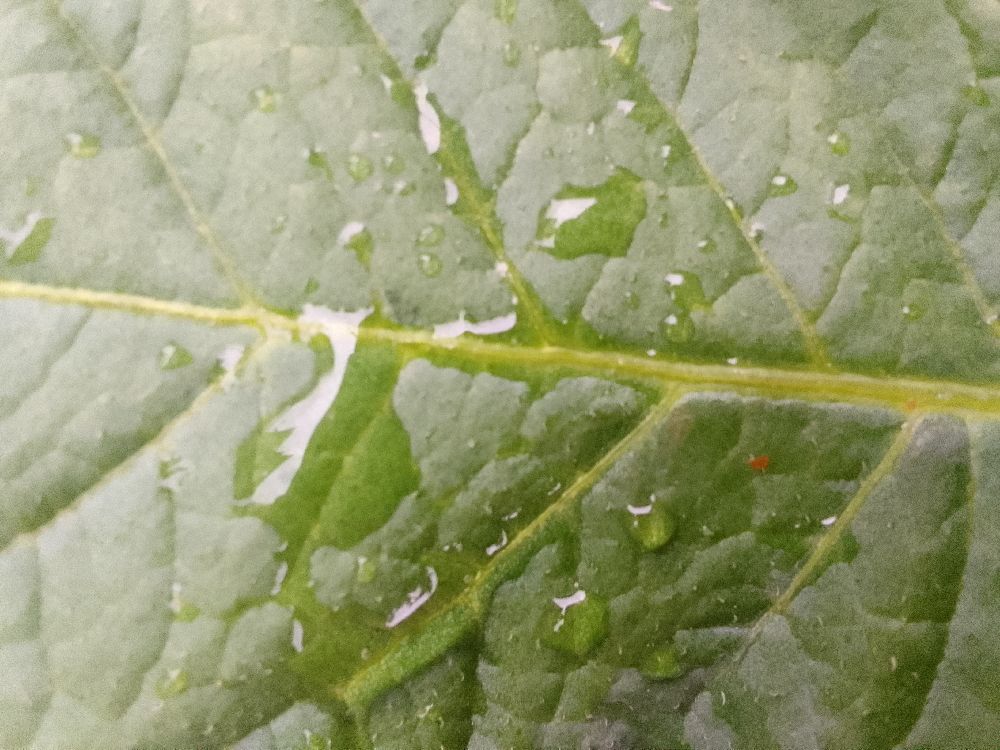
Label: Healthy